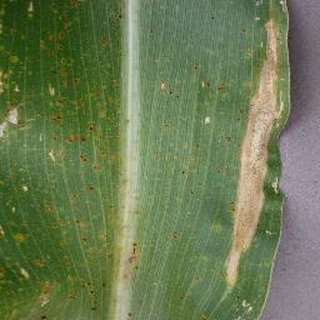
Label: corn_northern_leaf_blight